2022 European and Mediterranean wildfires

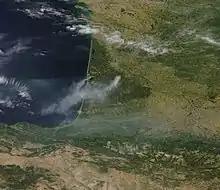
Aerial view of fires in the forests near La Teste-de-Buch and Landiras, 15 July

A forest fire occurred in the Bohemian Switzerland National Park on 24 July 2022. It has been burning during large heatwaves, in the difficult-to-access terrain of the Malinový důl gorge in the national park area near Hřensko. Firefighters have been working since Sunday morning, they also evacuated dozens of tourists, 60 people from the camp in Dolský mlýn and residents of the village of Mezná. Firefighters and helicopters from Poland, Slovakia, Sweden and Germany also responded to the fire.